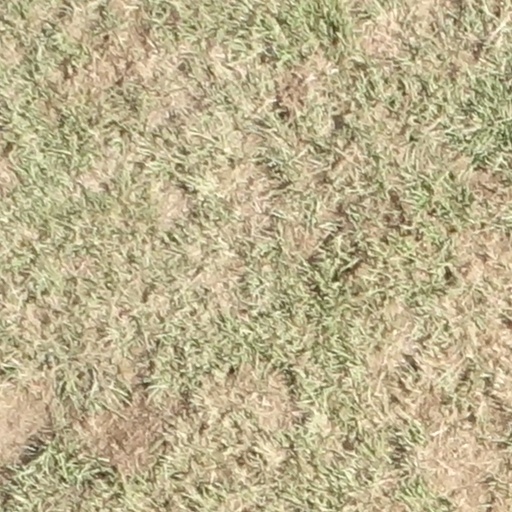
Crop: sorghum